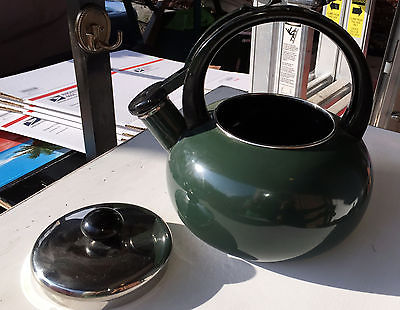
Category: kettle